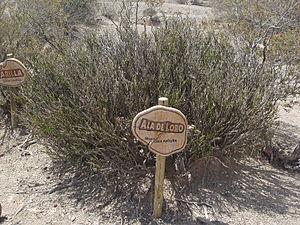
La province de Río Negro est une province de l'Argentine. Elle est située au sud du pays, en Patagonie. Elle est bordée au nord par la province de La Pampa, à l'est par celle de Buenos Aires, au sud par le Chubut et à l'ouest par le Neuquén et, séparée par la cordillère des Andes, par la République du Chili.